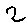
Label: 2